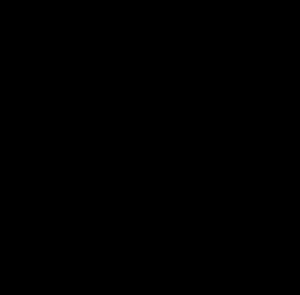
Irans præsident
Emblemet for Iran
Siden shahen blev styrtet i 1979, har Iran været en republik. Irans præsident udøver ikke alle de funktioner, der normalt tilkommer et statsoverhoved. Ifølge forfatningen er han underordnet den religiøse leder, som bliver valgt af Ekspertforsamlingen. Mens præsidenten varetager en række udadrettede funktioner, herunder også i forhold til udlandet, er det den religiøse leder, der udøver kontrollen over de væbnede styrker, sikkerhedsapparatet og væsentlige udenrigspolitiske spørgsmål.